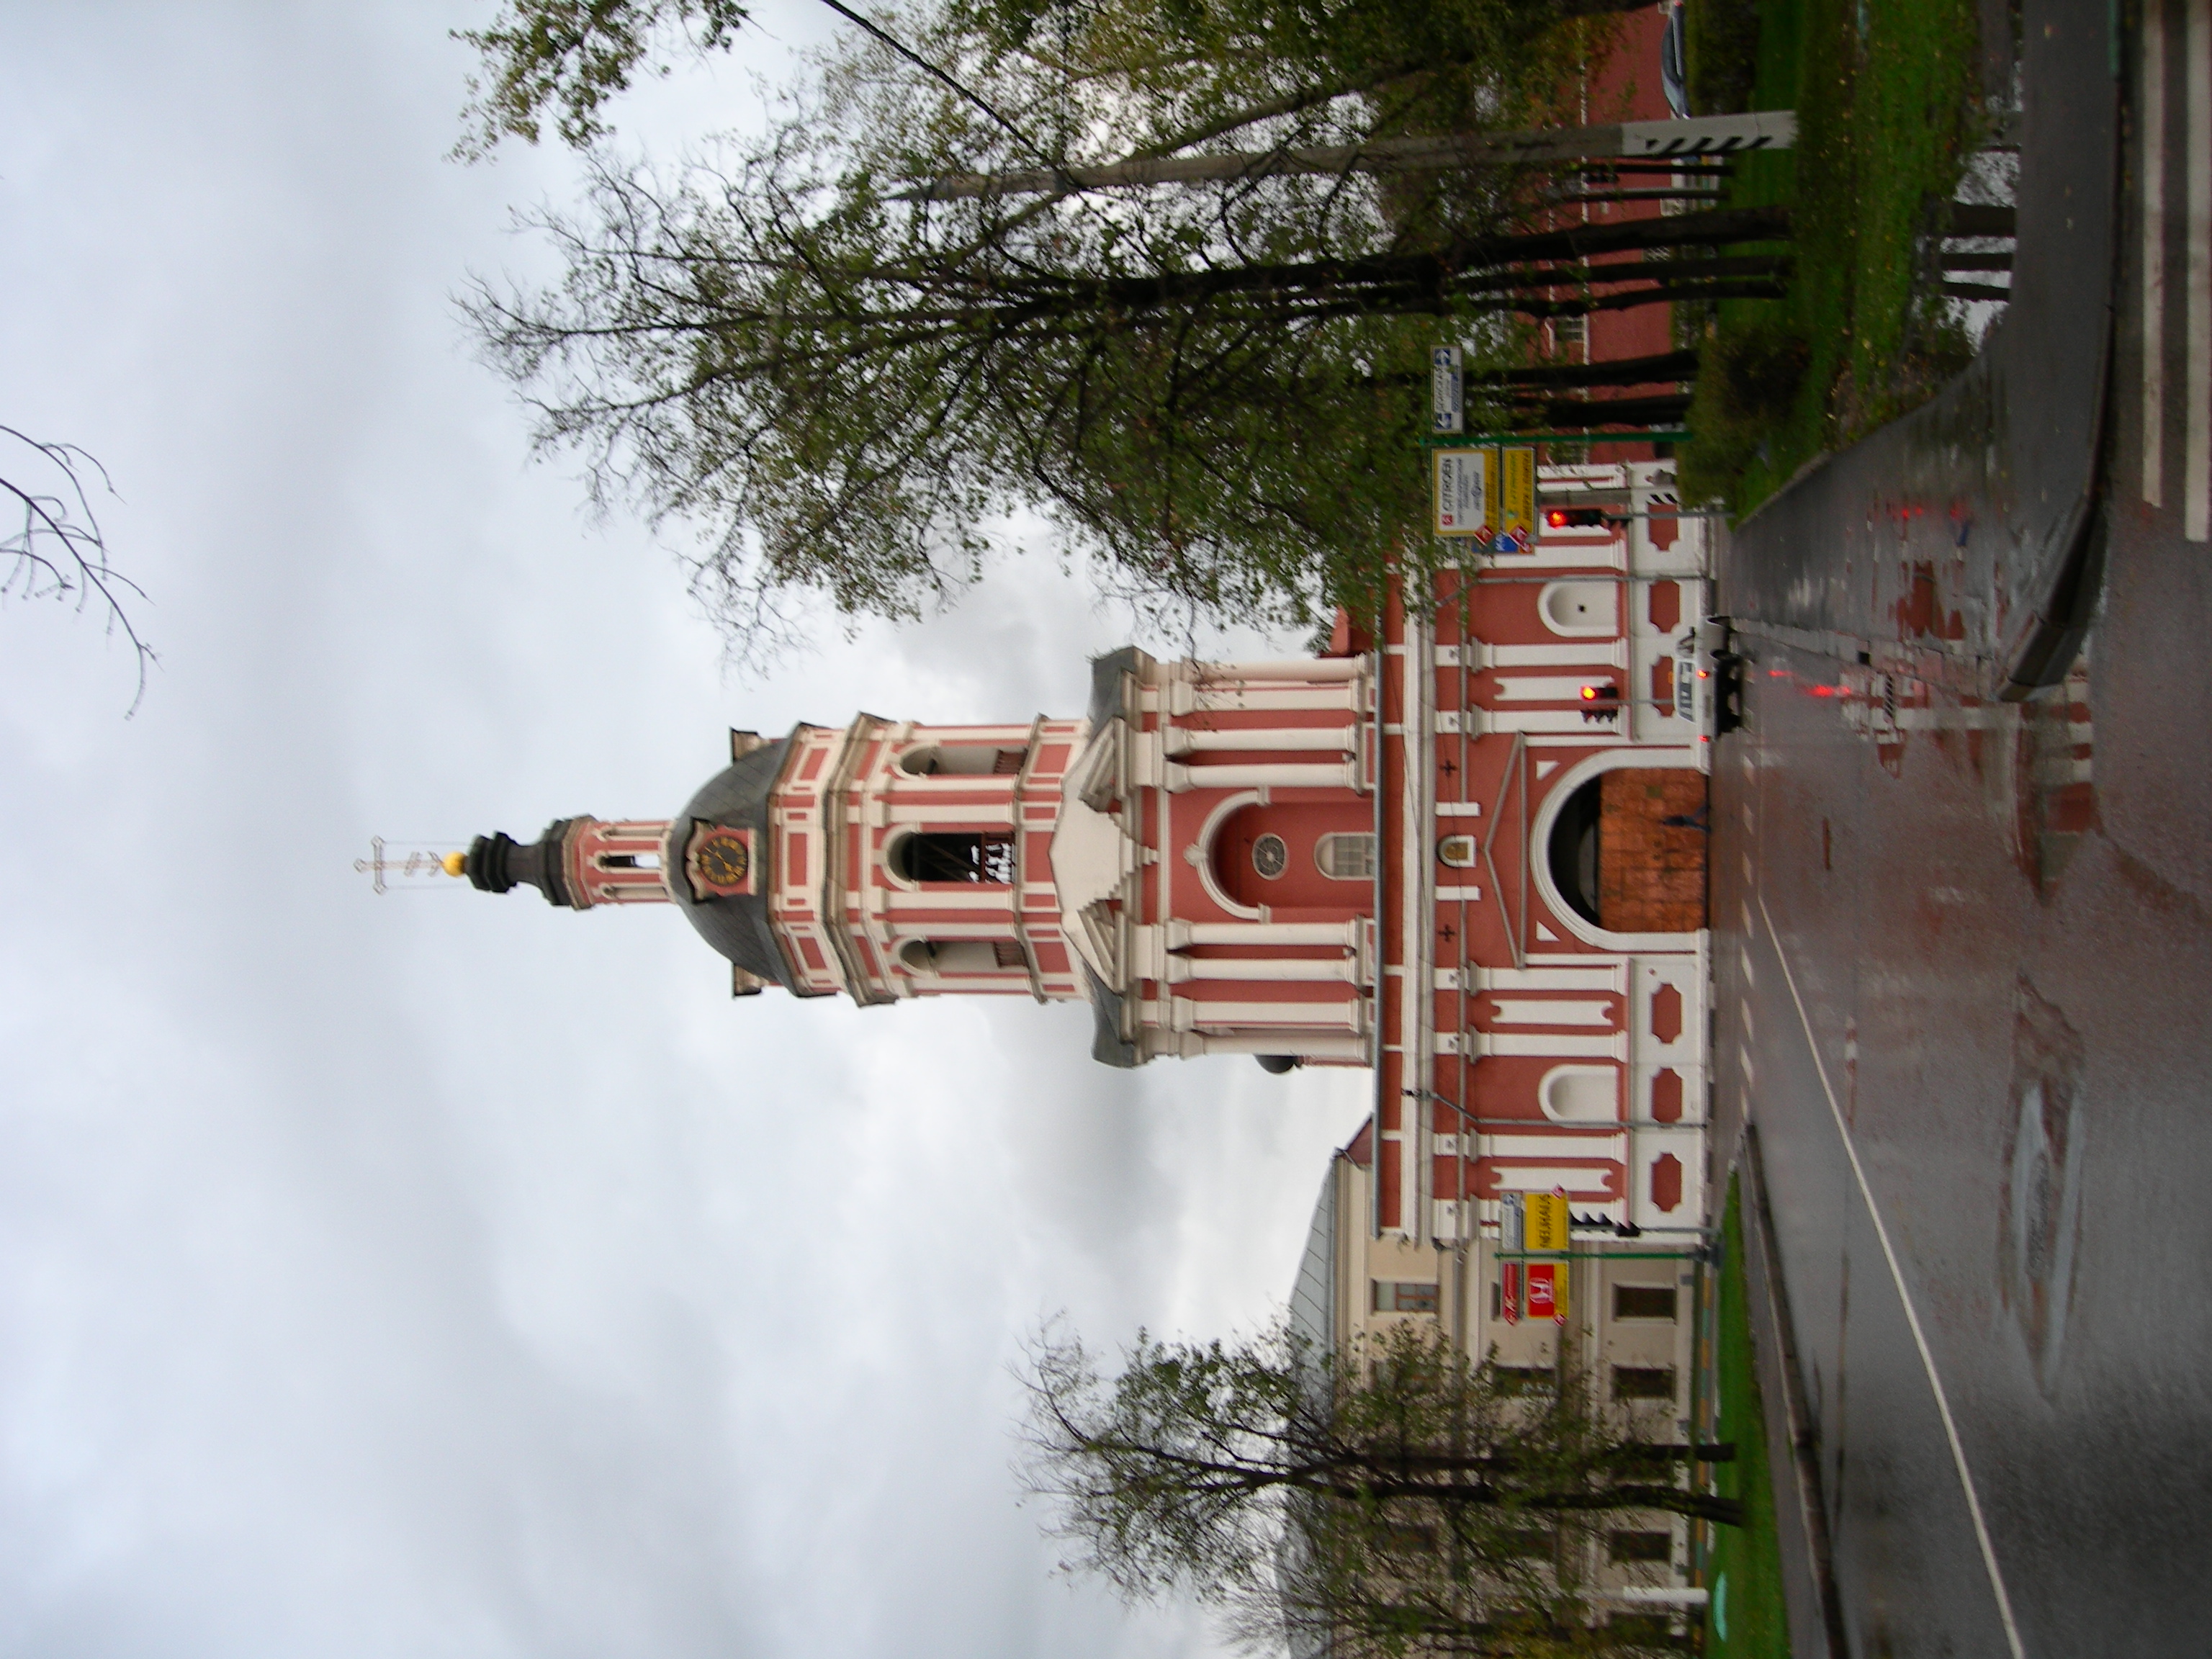
city, cityscape, transport, vehicle, nikon, monastery, moscow, russia, cityscapes, screenshot